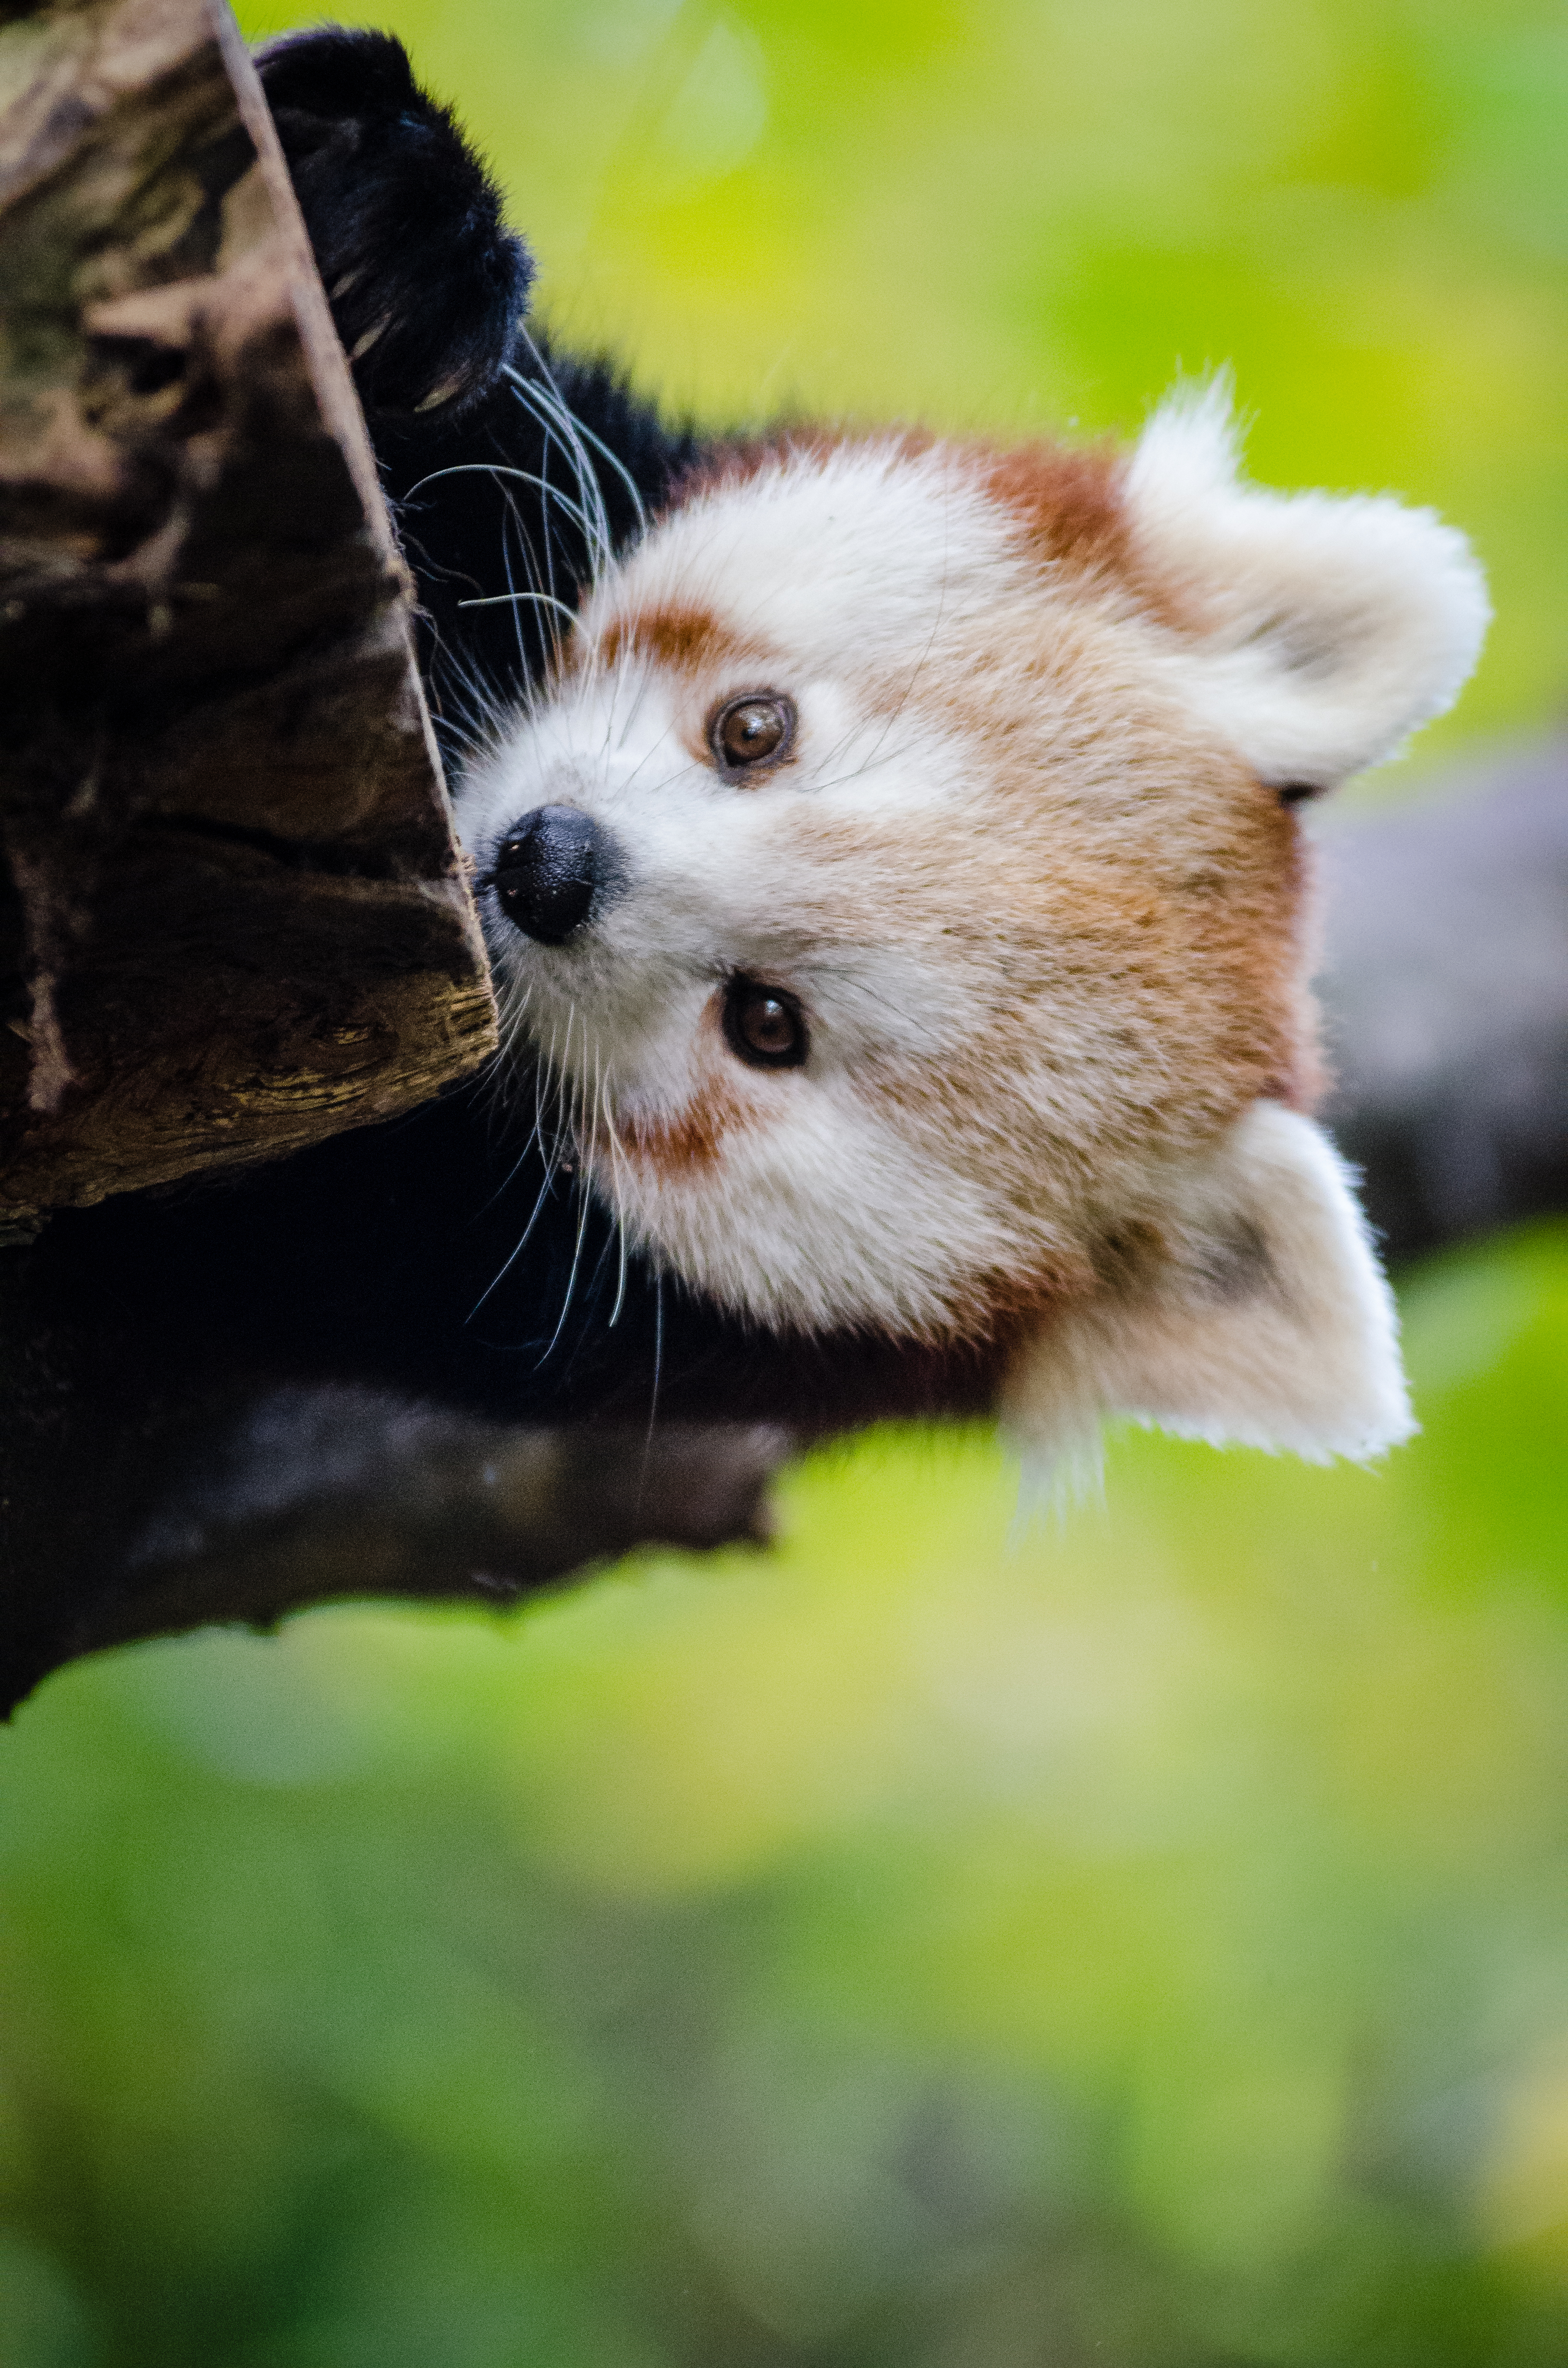
tree, nature, bokeh, vintage, sweet, rain, flower, feet, wet, animal, cute, female, wildlife, zoo, fur, orange, young, green, high, red, foot, mammal, nikon, fauna, red panda, panda, 2015, face, nose, whiskers, paw, tail, animals, ears, endangered, vertebrate, germany, deutschland, natur, paws, tier, iso, fell, regen, gesicht, baum, adorable, bamboo, d7000, roter, kleiner, niedlich, sues, suess, species, bedrohte, tierart, tierpark, weiblich, jungtier, jung, ohren, schwanz, nase, bedroht, ailurus, fulgens, mozilla, firefox, moist, feucht, gr n, s s, dog breed group